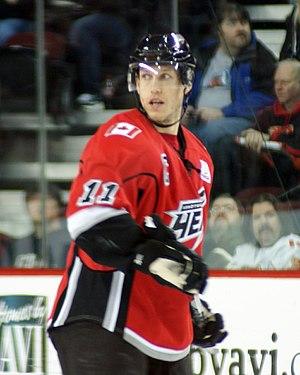
Quintin Laing est un joueur professionnel canadien de hockey sur glace.